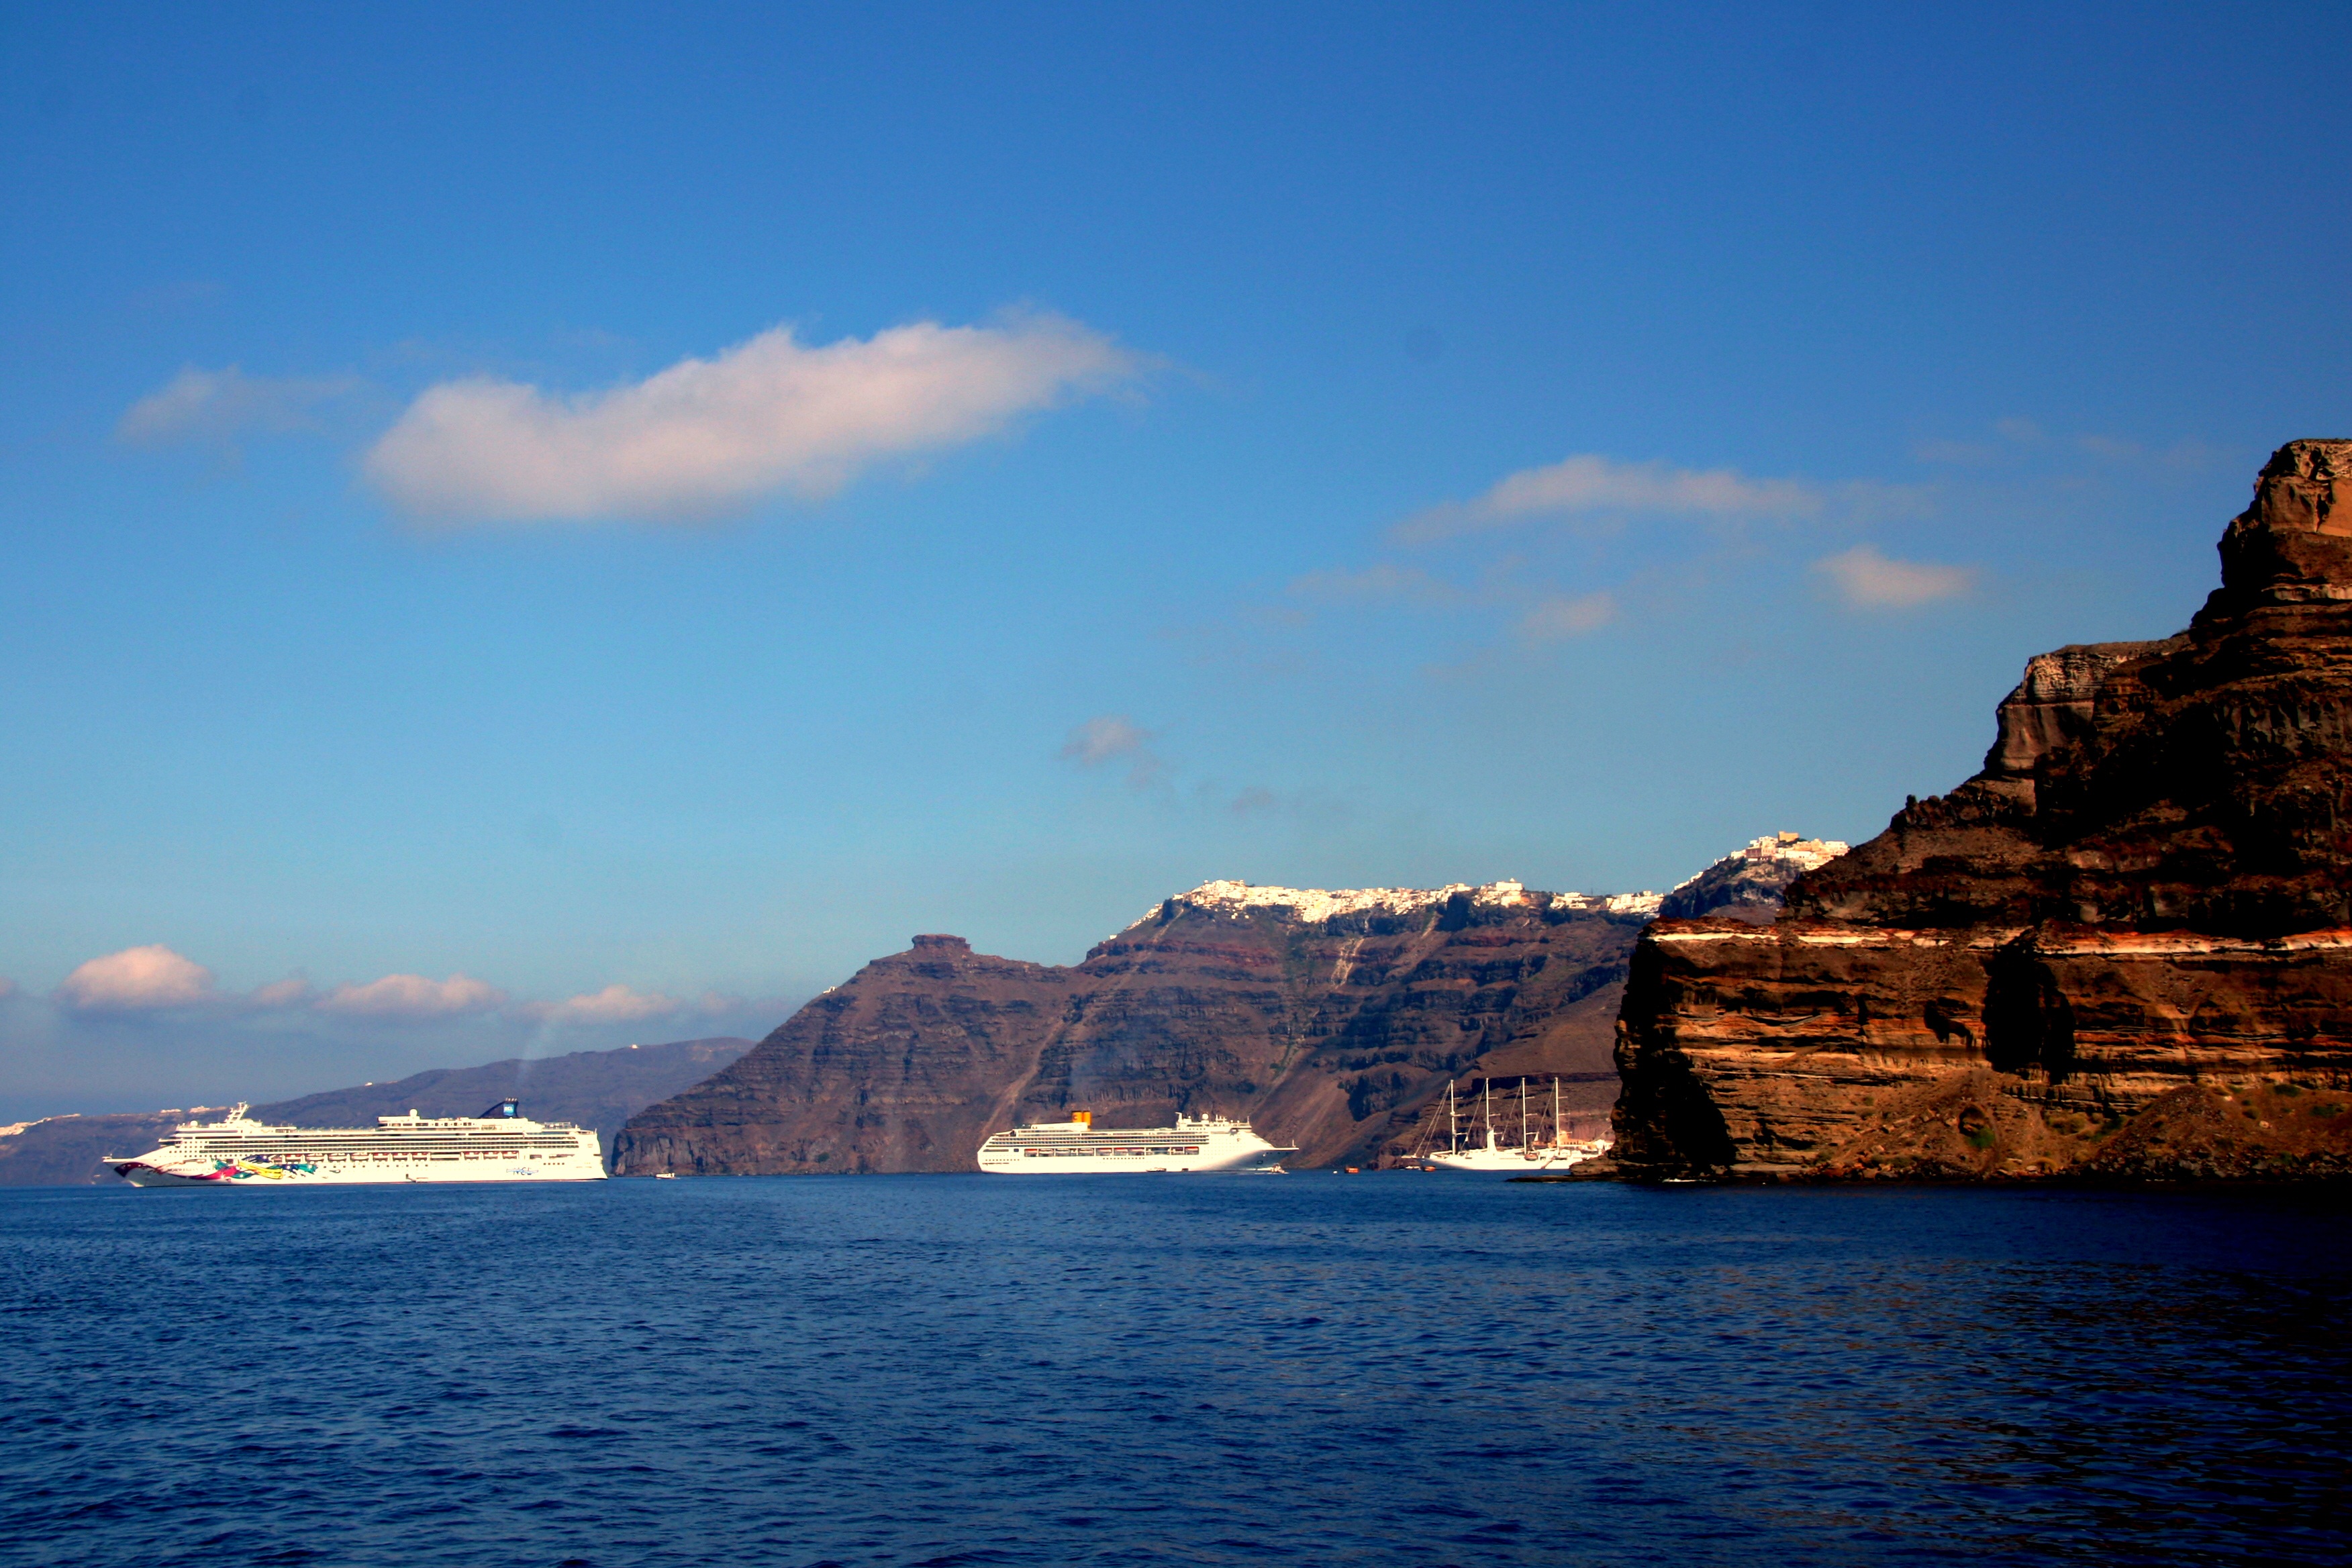
sea, coast, ocean, horizon, cloud, sky, sunset, vacation, cliff, dusk, vehicle, bay, terrain, body of water, santorini, ships, greece, caldera, cape, volcanic, cyclades, landform, white houses, greek island